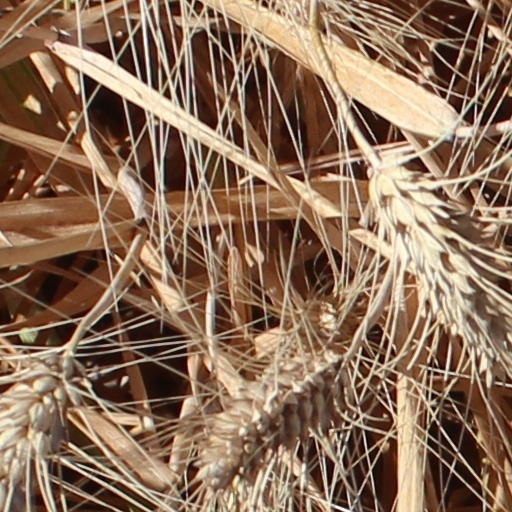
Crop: wheat